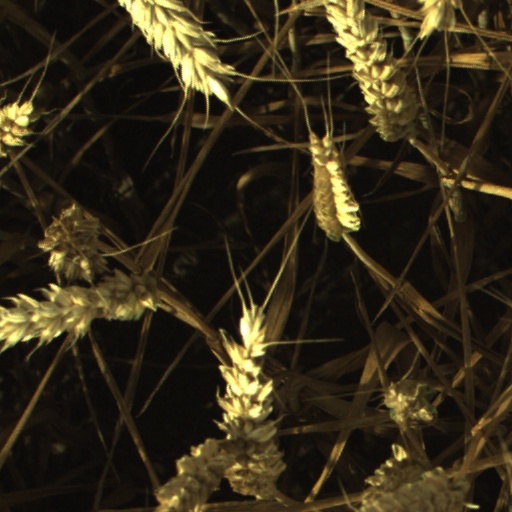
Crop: wheat